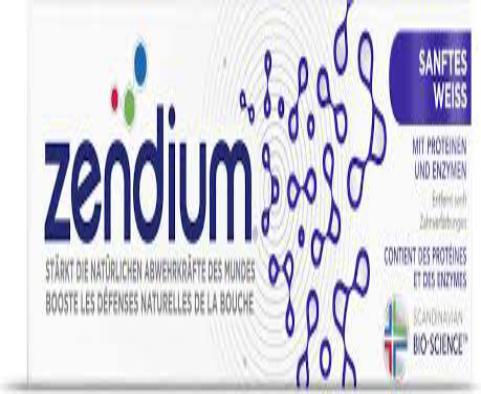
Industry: Medical